CompactFlash

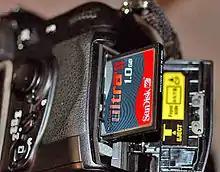
1 GB CF card in a Nikon D200 DSLR camera

The CompactFlash interface is a 50-pin subset of the 68-pin PCMCIA connector. "It can be easily slipped into a passive 68-pin PCMCIA Type II to CF Type I adapter that fully meets PCMCIA electrical and mechanical interface specifications", according to compactflash.org. The interface operates, depending on the state of a mode pin on power-up, as either a 16-bit PC Card (0x7FF address limit) or as an IDE (PATA) interface.